William Cohen

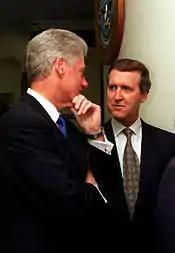
Cohen and President Bill Clinton at The Pentagon, September 1997

During his confirmation hearings, Cohen said he thought he might differ with Clinton on specific national security issues on occasion. He implicitly criticized the Clinton administration for lacking a clear strategy for leaving Bosnia and stated that he thought U.S. troops should definitely be out by mid-1998. He also asserted that he would resist further budget cuts, retain the two regional conflicts strategy, and support spending increases for advanced weapons, even if it necessitated further cuts in military personnel. Cohen questioned whether savings from base closings and acquisition reform could provide enough money for procurement of new weapons and equipment that the Joint Chiefs of Staff thought necessary in the next few years. He supported the expansion of NATO and looked on the proliferation of weapons of mass destruction as the most serious problem the United States faced.